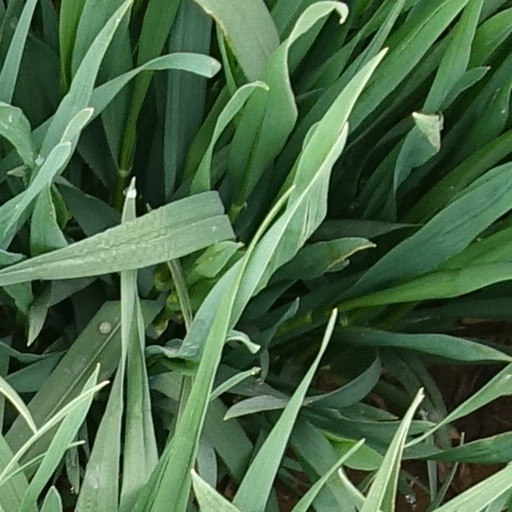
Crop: wheat